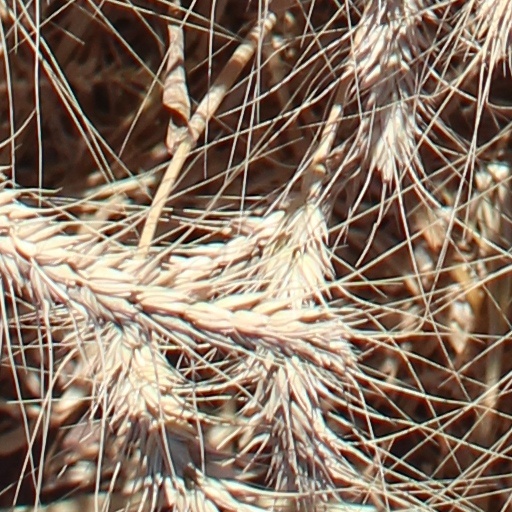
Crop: wheat